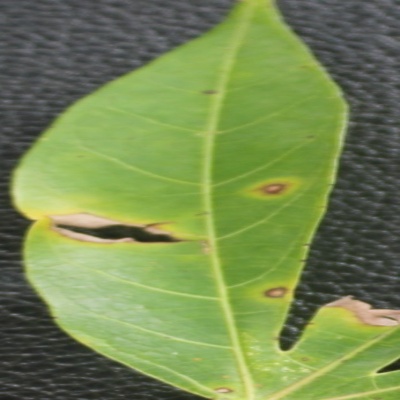
Crop: Cassava
Condition: brown spot